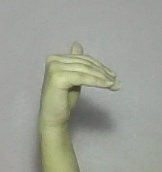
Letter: khaa